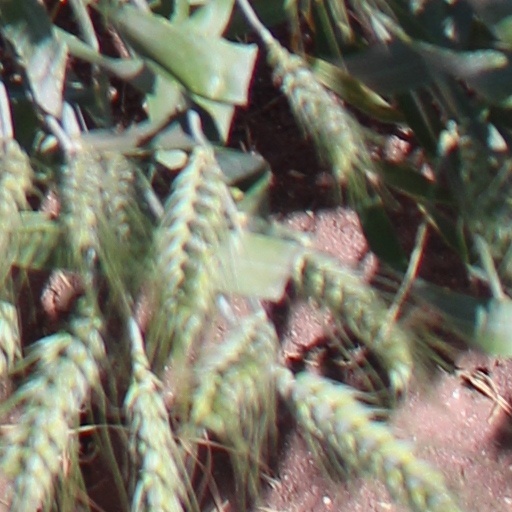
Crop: wheat